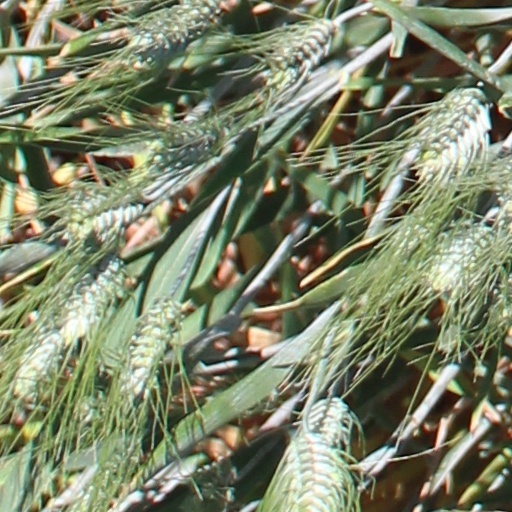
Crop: wheat